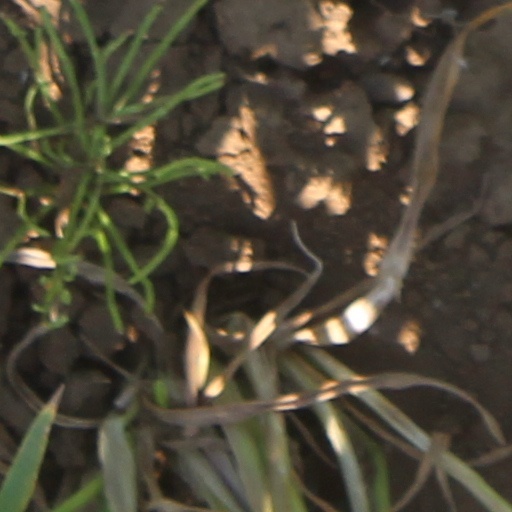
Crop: wheat